Wiyot

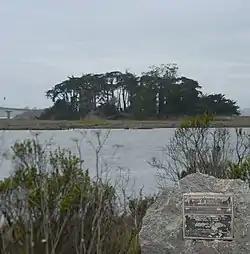
Indian Island. View North from Woodley Island Marina at end of Startare Drive showing National Register Marker with Indian Island shell midden on other side of channel.

The day before the massacre, 25 February, the "Weekly Humboldt Times" editorialized: "The Indians are still killing stock of the settlers in the back country and will continue to do so until they are driven from that section, or exterminated"; meanwhile prominent local residents had already formed a vigilante committee to deal with the problem, and were sworn to never reveal their membership.